Kalogria beach

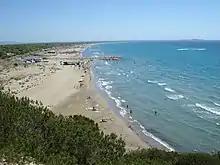
Kalogria beach panorama from dune

Kalogria beach is the name of a sandy Blue Flag beach that is located in the vicinity of the village Araxos, in Northwestern Peloponnese, Greece. The beach is beside the , it has a length of ~9 Km and width 80m and is one of the longest sandy beaches of Greece. The beach is a popular destination for many tourists and Greeks.